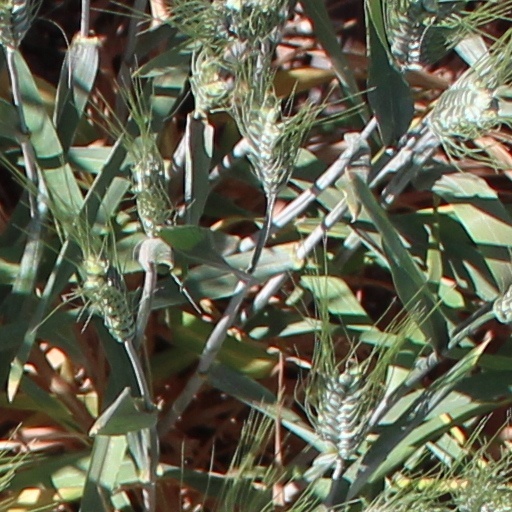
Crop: wheat